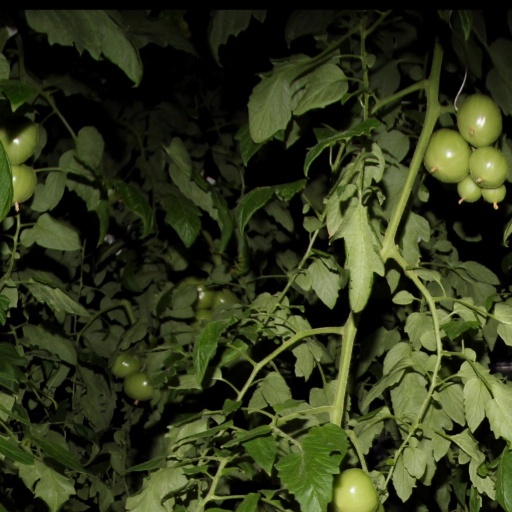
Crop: tomato